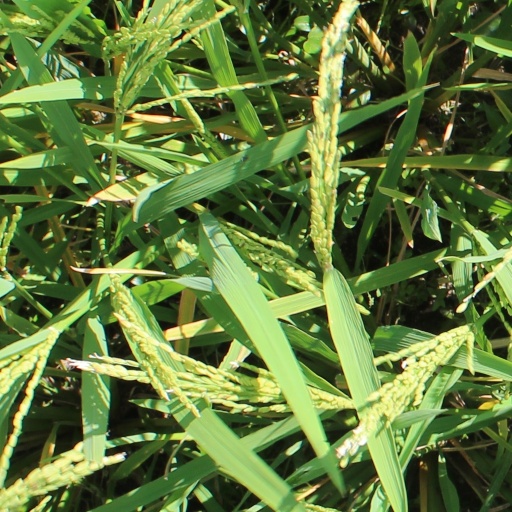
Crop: rice